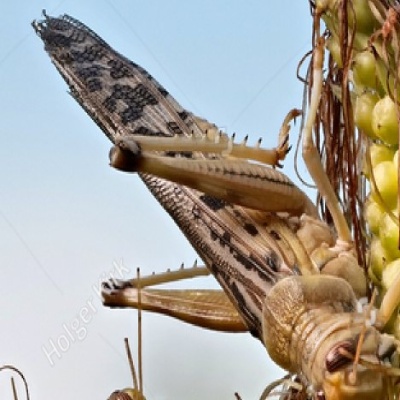
Crop: Maize
Condition: grasshoper